University of Aberdeen

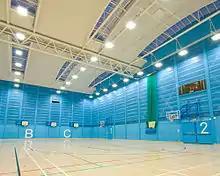
Aberdeen Sports Village (ASV) games hall

However, most students and staff spend relatively little time in these historic buildings, with a large number of modern ones housing most facilities and academic departments. Most date from the second half of the 20th century. Some of these echo the existing architecture of Old Aberdeen, such as the Fraser Noble Building with its distinctive concrete crown designed to resemble the one adorning King's College. Other buildings were constructed of stone in the 1950s (e.g. the Taylor Building and Meston Building). A number of other buildings are designed in the brutalist style, such as the Arts Lecture Theatre and adjoining William Guild Building, opened in 1969 to house the School of Psychology. Also on the site is the Cruickshank Botanic Garden which was presented to the university in 1899 and is open to the public.